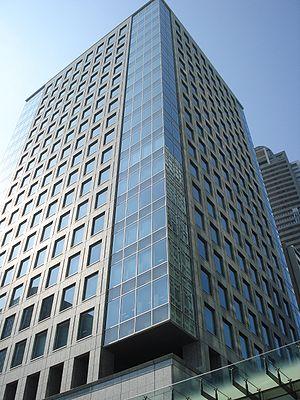
Le Ino Nittochi Tatemono Kyodo Building appelée aussi Shiodome Shiba-Rikyu Building est un gratte-ciel construit à Tokyo en 2006 dans le quartier de Shiodome dans le district de Minato-ku. L'immeuble abrite des bureaux. Il mesure 112 mètres de hauteur et est desservi par 10 ascenseurs.